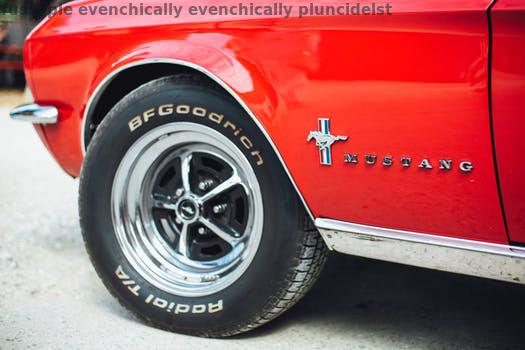
Label: Watermark